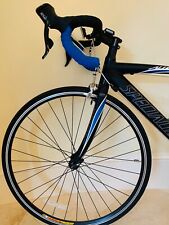
Vehicle type: Bikes